Hide Away (film)

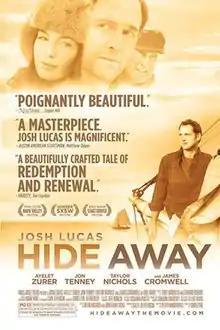
Film poster

Hide Away, also known as A Year in Mooring, is a 2011 American psychological drama film directed by Chris Eyre. It stars Josh Lucas as a successful businessman attempting to resurrect his life, with Ayelet Zurer, Jon Tenney, Taylor Nichols, and James Cromwell in supporting roles.